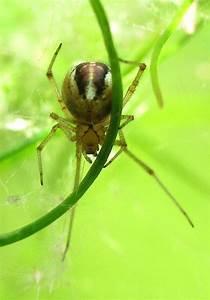
spider